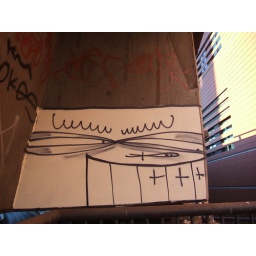
Found this piece of street art on a bridge in Ultimo, Sydney.